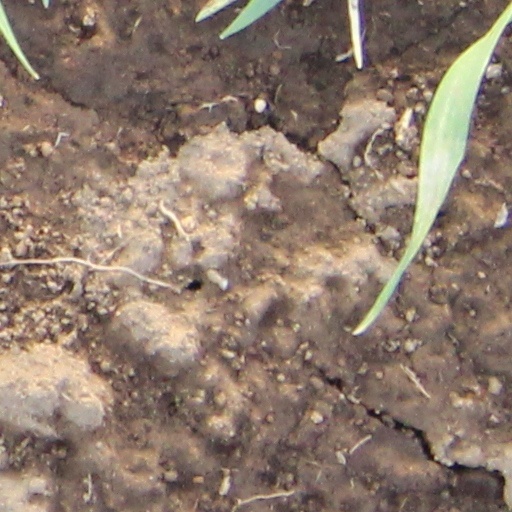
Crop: wheat